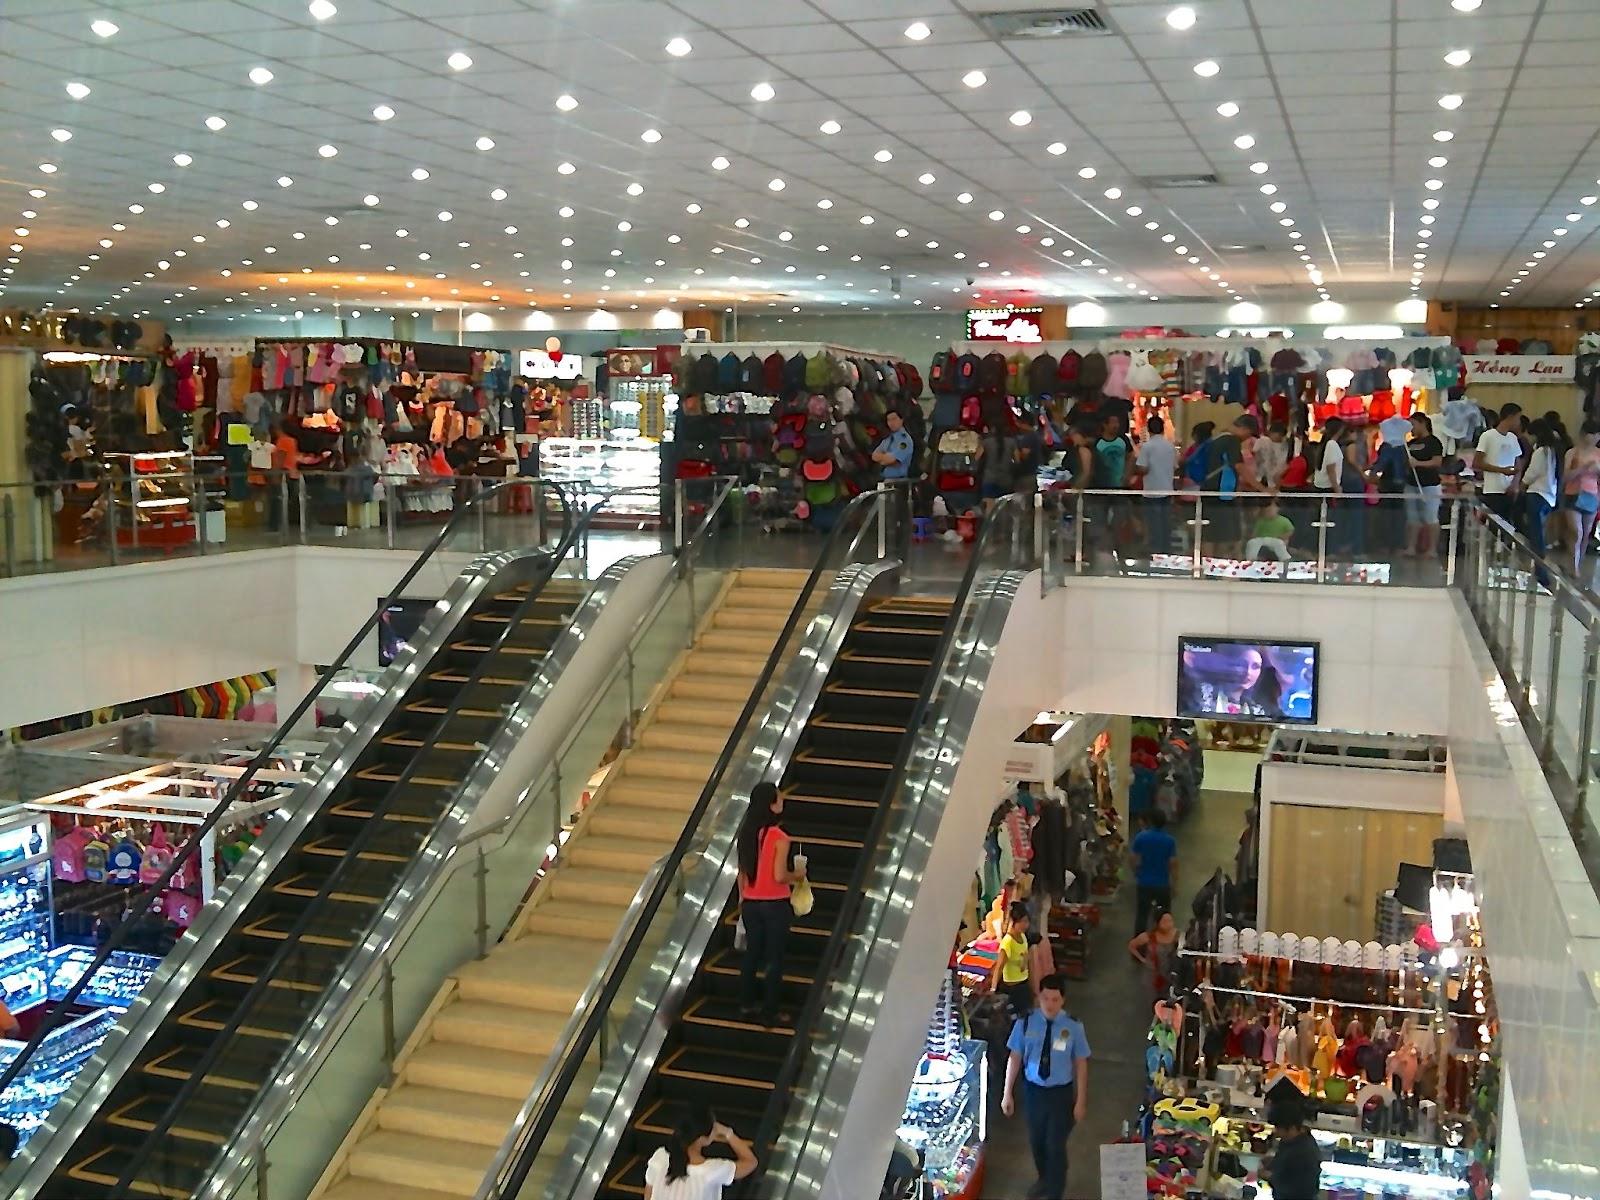
ở trên lầu có những quầy hàng quần áo và ba lô